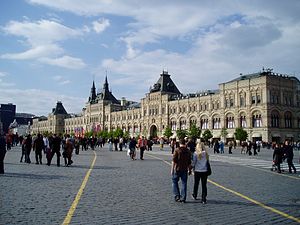
Moskva / Økonomi
GUMs facade mod den røde plads
Moskva er hovedstaden og den største by i Rusland med 12.500.123 indbyggere. Byen har været landets politiske, kulturelle, finansielle, uddannelsesmæssige og transportmæssige centrum i mere end 850 år. Byen er en føderal by omkranset af Moskva oblast i det Centrale føderale distrikt i den vestlige del af den Russiske Føderation. Byen var også hovedstad i Storfyrstendømmet Moskva, i det Russiske Kejserrige og i Sovjetunionen fra 1918.